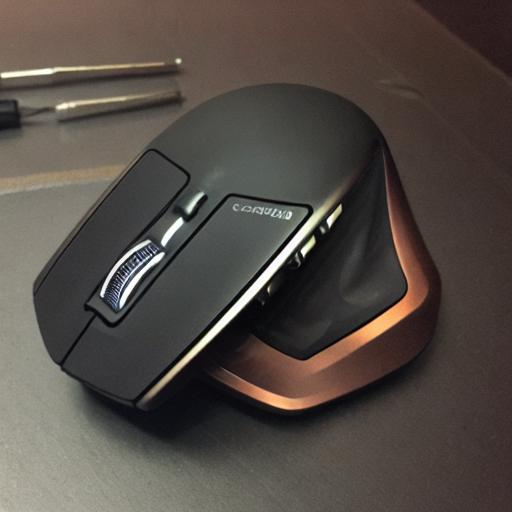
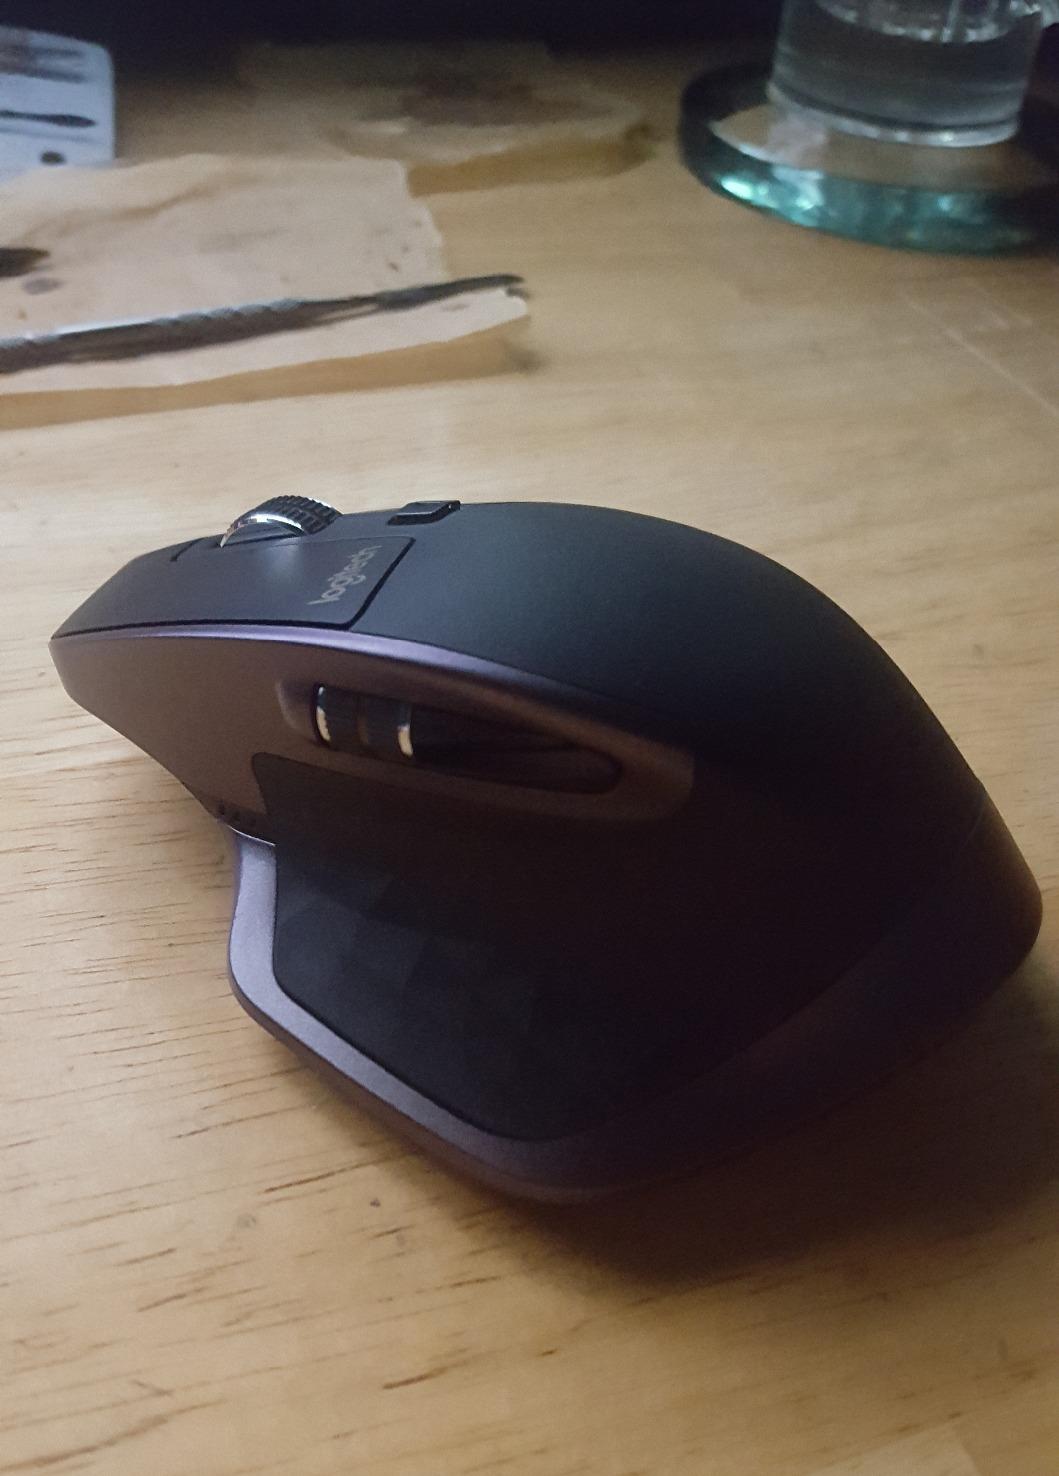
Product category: mouse
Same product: no